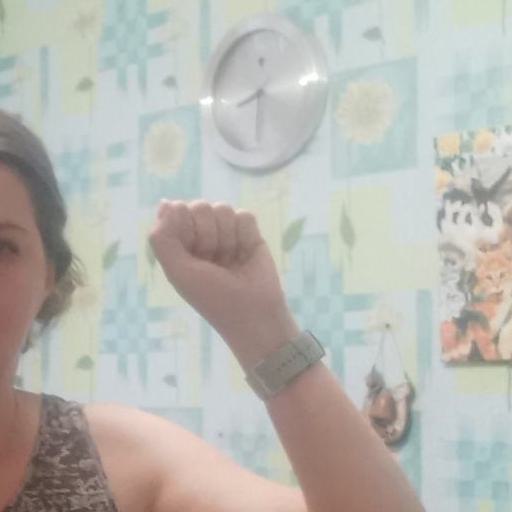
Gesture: fist